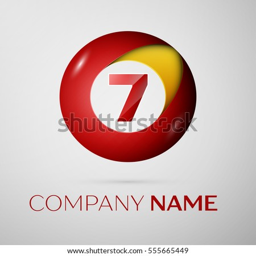
number vector logo symbol in the colorful circle on grey background .